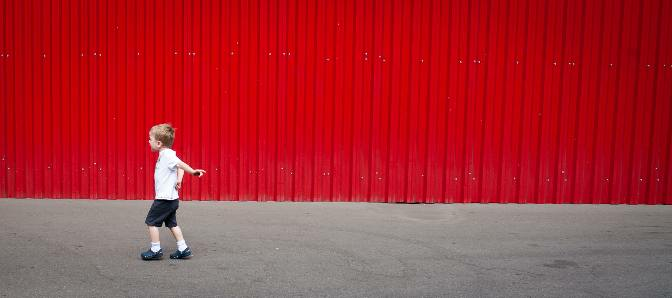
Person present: Yes